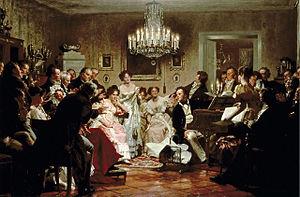
Du vivant du compositeur Franz Schubert étaient organisées des Schubertiades, des réunions musicales et culturelles privées lors desquelles étaient jouées ses œuvres. Elles avaient donc aussi une composante littéraire, notamment dans les lieder, ces poèmes mis en musique, ainsi que par les lectures d’œuvres de ses amis poètes et les jeux théâtraux qui y étaient donnés. Le terme apparaît dans les années 1820. Aujourd’hui il est utilisé pour des séries de concerts et festivals musicaux.
Winterreise, D.911, est un cycle de 24 lieder pour piano et voix, composé par Franz Schubert en 1827, un an avant sa mort, sur des poèmes de Wilhelm Müller.